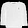
Label: Pullover